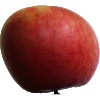
Label: apple_crimson_snow